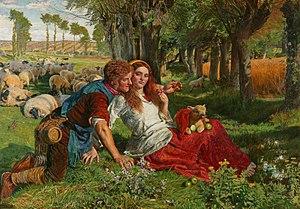
William Holman Hunt, de son vrai nom William Hobman Hunt, né à la Cité de Londres le 2 avril 1827 et mort à Kensington le 7 septembre 1910, est un peintre britannique qui a fait partie des fondateurs de la confrérie des préraphaélites. Ce fut le seul peintre préraphaélite à rester fidèle au fondement de la confrérie jusqu'à sa mort.
Manchester Art Gallery est un musée d'art public à Manchester, dans le Nord-Ouest de l'Angleterre.
Le préraphaélisme est un mouvement artistique né au Royaume-Uni en 1848. Ce mouvement tient la peinture des maîtres italiens du XVᵉ siècle, prédécesseurs de Raphaël, comme le modèle à imiter.